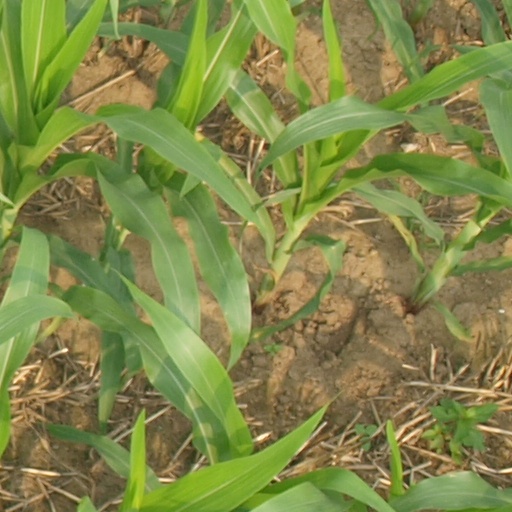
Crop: maize; corn